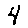
Label: 4